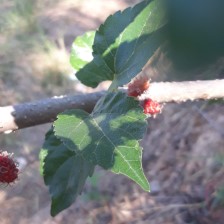
Variety: ChiangMai60